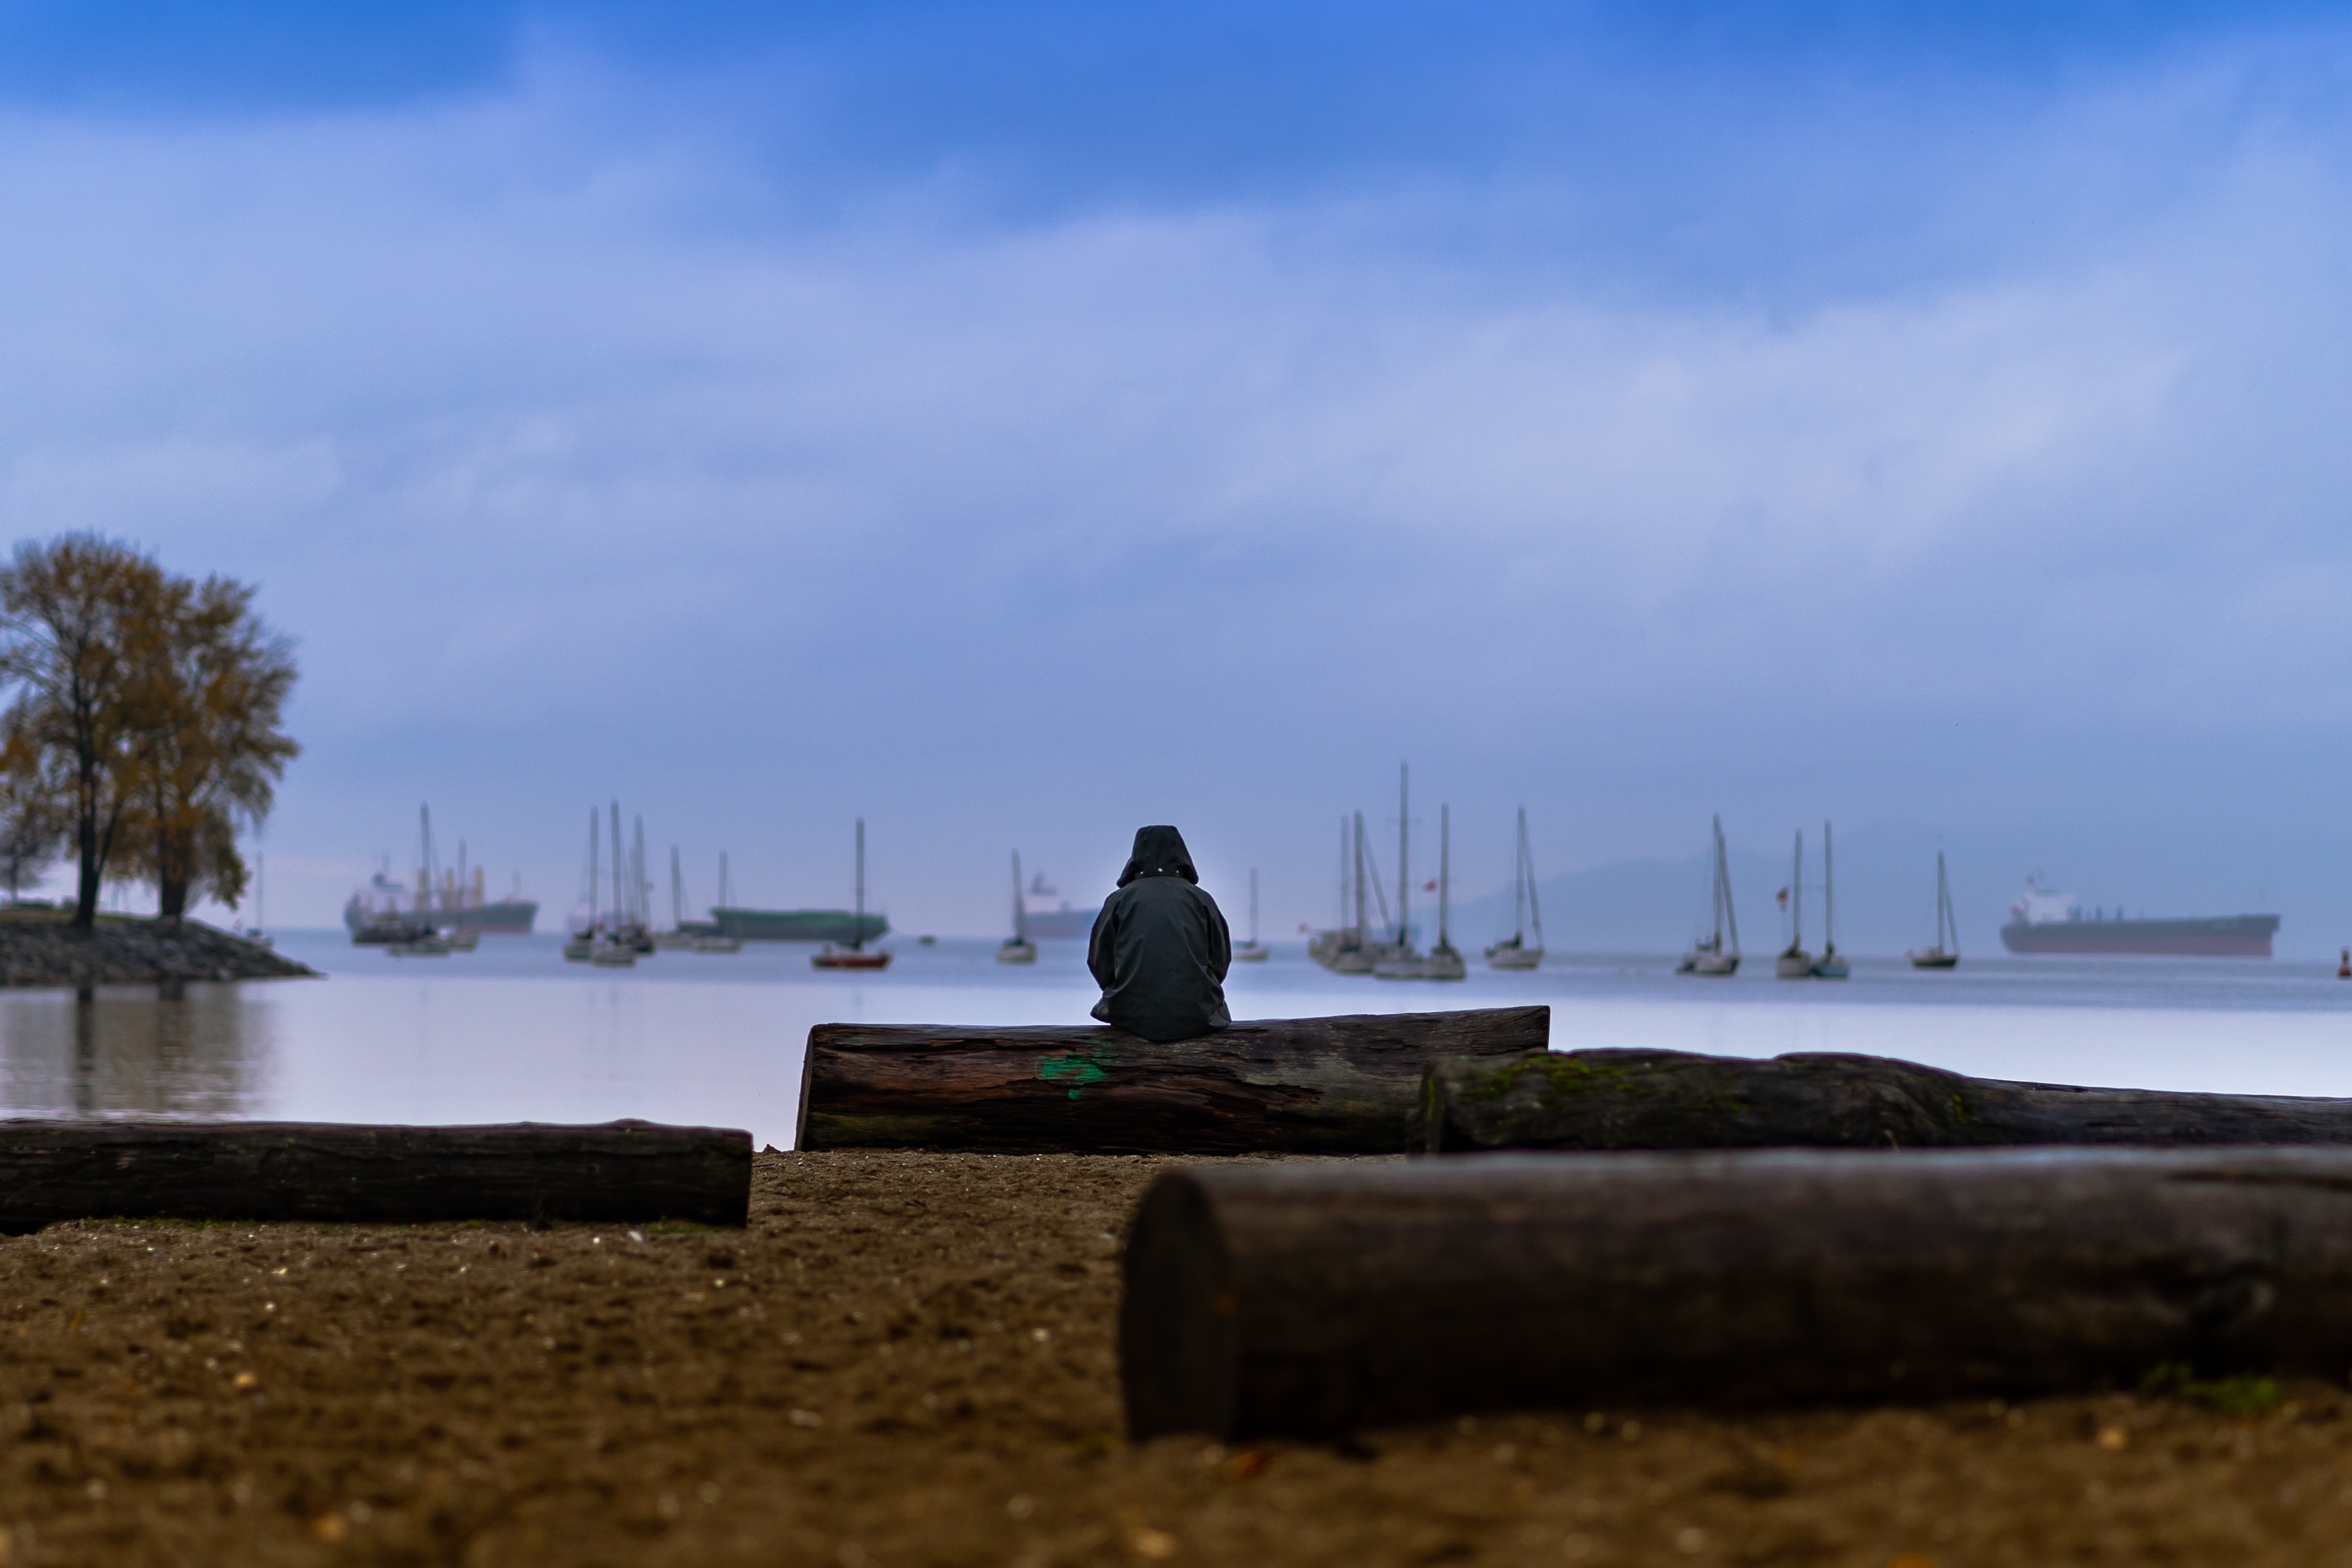
water, sky, atmospheric phenomenon, shore, morning, sea, tree, horizon, calm, cloud, coast, atmosphere, rock, river, bank, ocean, reflection, landscape, sound, lake, coastal and oceanic landforms, bay, inlet, city, statue, evening, beach